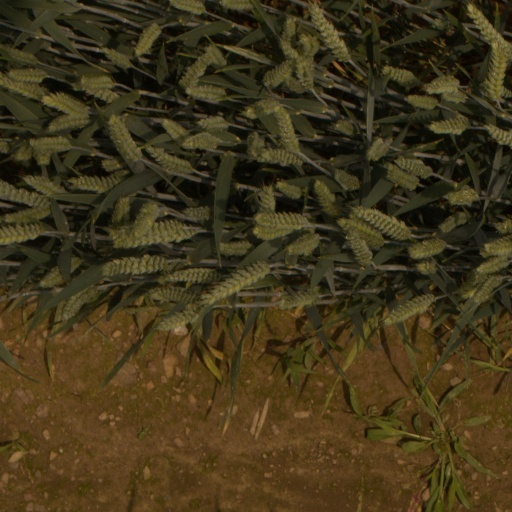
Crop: wheat